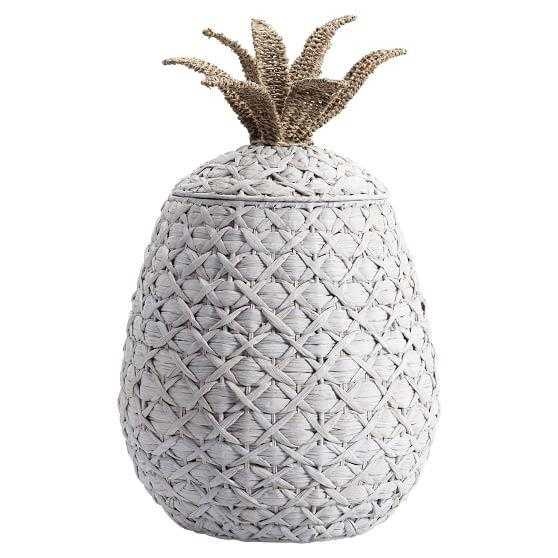
Label: Pineapple